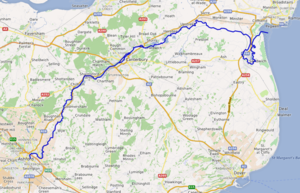
carte réalisée sur umap This map was created from OpenStreetMap project data, collected by the community. This map may be incomplete, and may contain errors. Don't rely solely on it for navigation.
La Stour est un fleuve du Kent en Angleterre ayant sa source à Lenham et se jetant dans la mer du Nord à Pegwell Bay. En amont de Plucks Gutter, où elle rencontre la Little Stour, elle est couramment appelée Great Stour. Sa partie supérieure, en amont de sa confluence avec l’East Stour à Ashford, est appelée Upper Great Stour ou West Stour.